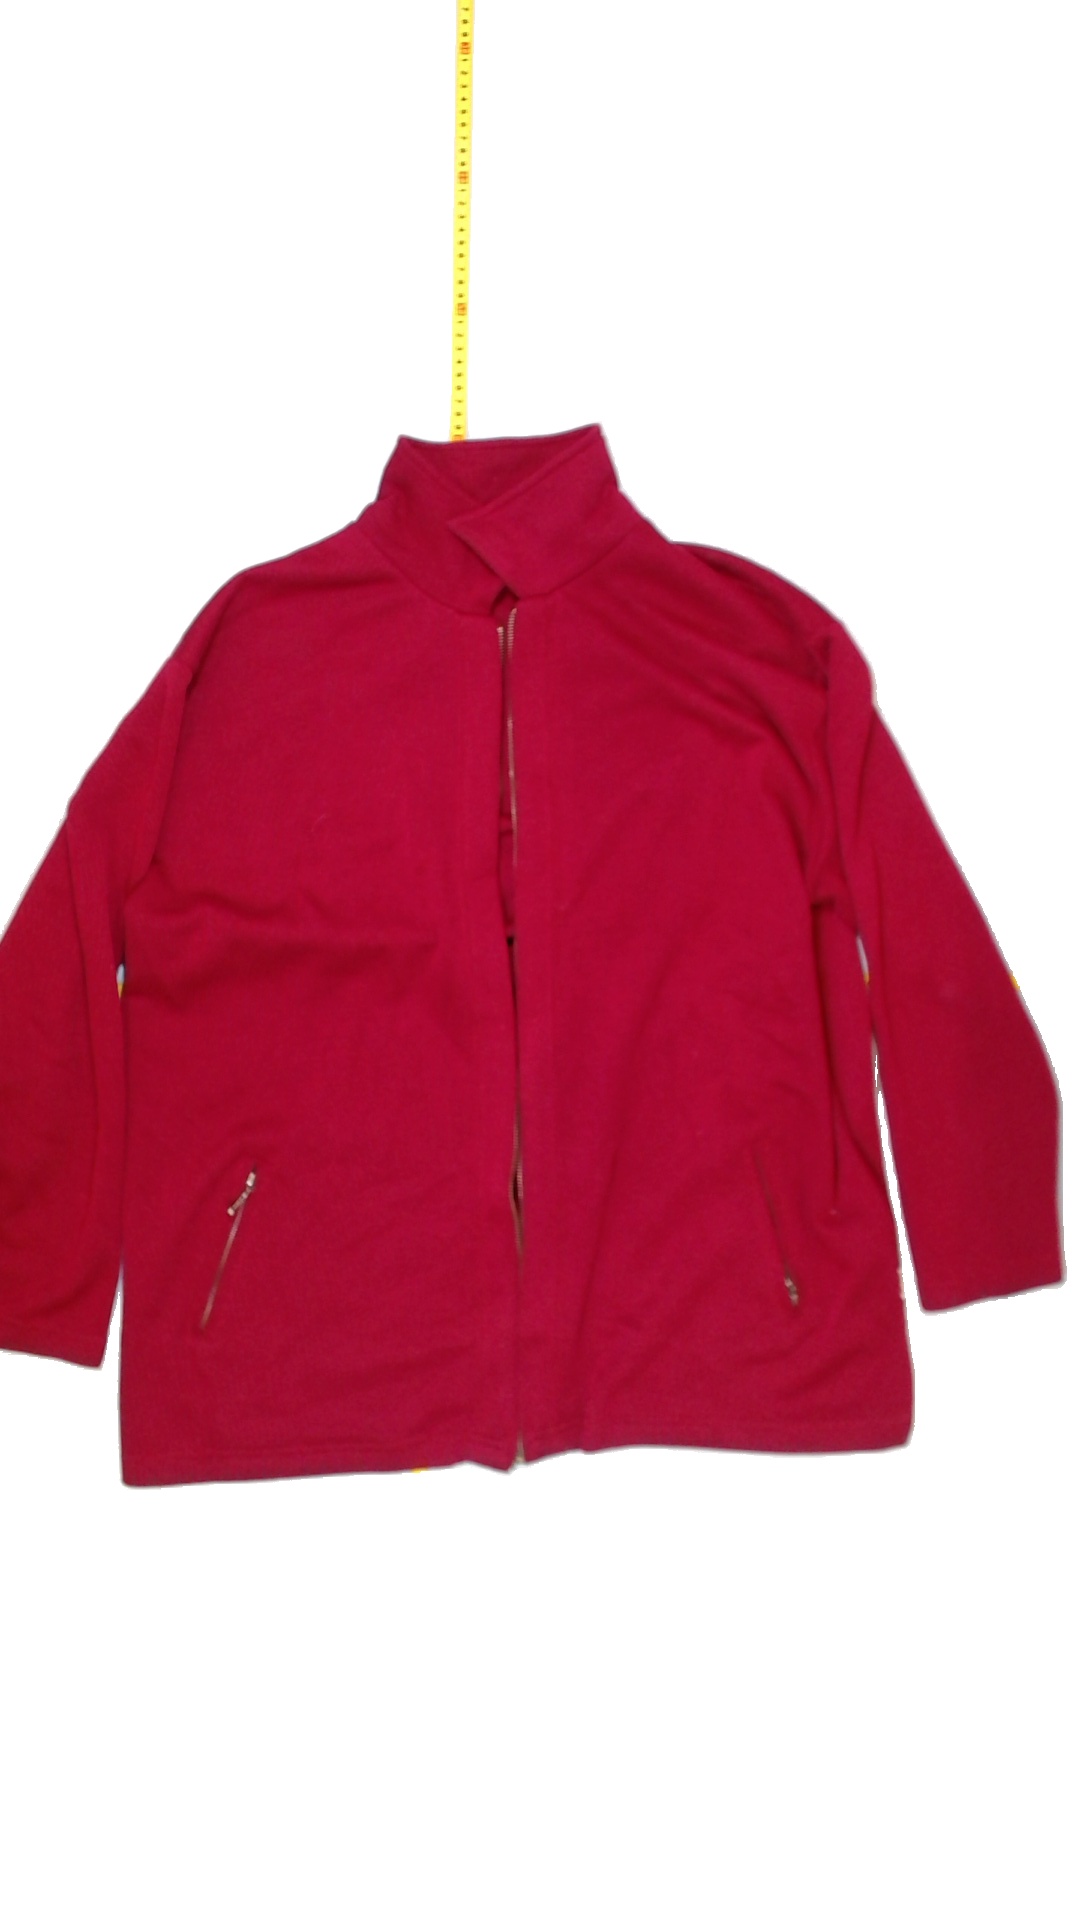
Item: Jacker (Ladies)
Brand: Not Applicable
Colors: Red
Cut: Regular, Collar
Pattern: Plain
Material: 74%polyester 26%cotton
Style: No trend
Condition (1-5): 1
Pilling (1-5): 4
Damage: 0
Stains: No
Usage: Export
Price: <50